Ira Aldridge

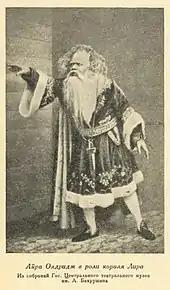
Aldridge as King Lear

In 1831 Aldridge successfully played in Dublin; at several locations in southern Ireland, where he created a sensation in the small towns; as well as in Bath, England and Edinburgh, Scotland. The actor Edmund Kean praised his Othello, and since he was an African-American actor from the African Theatre, "The Times" termed him the "African Roscius", after the famed actor of ancient Rome. Aldridge used this to his benefit and expanded African references in his biography that appeared in playbills, also identifying his birthplace as "Africa" in his entry in the 1851 census.